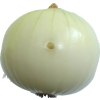
Label: images